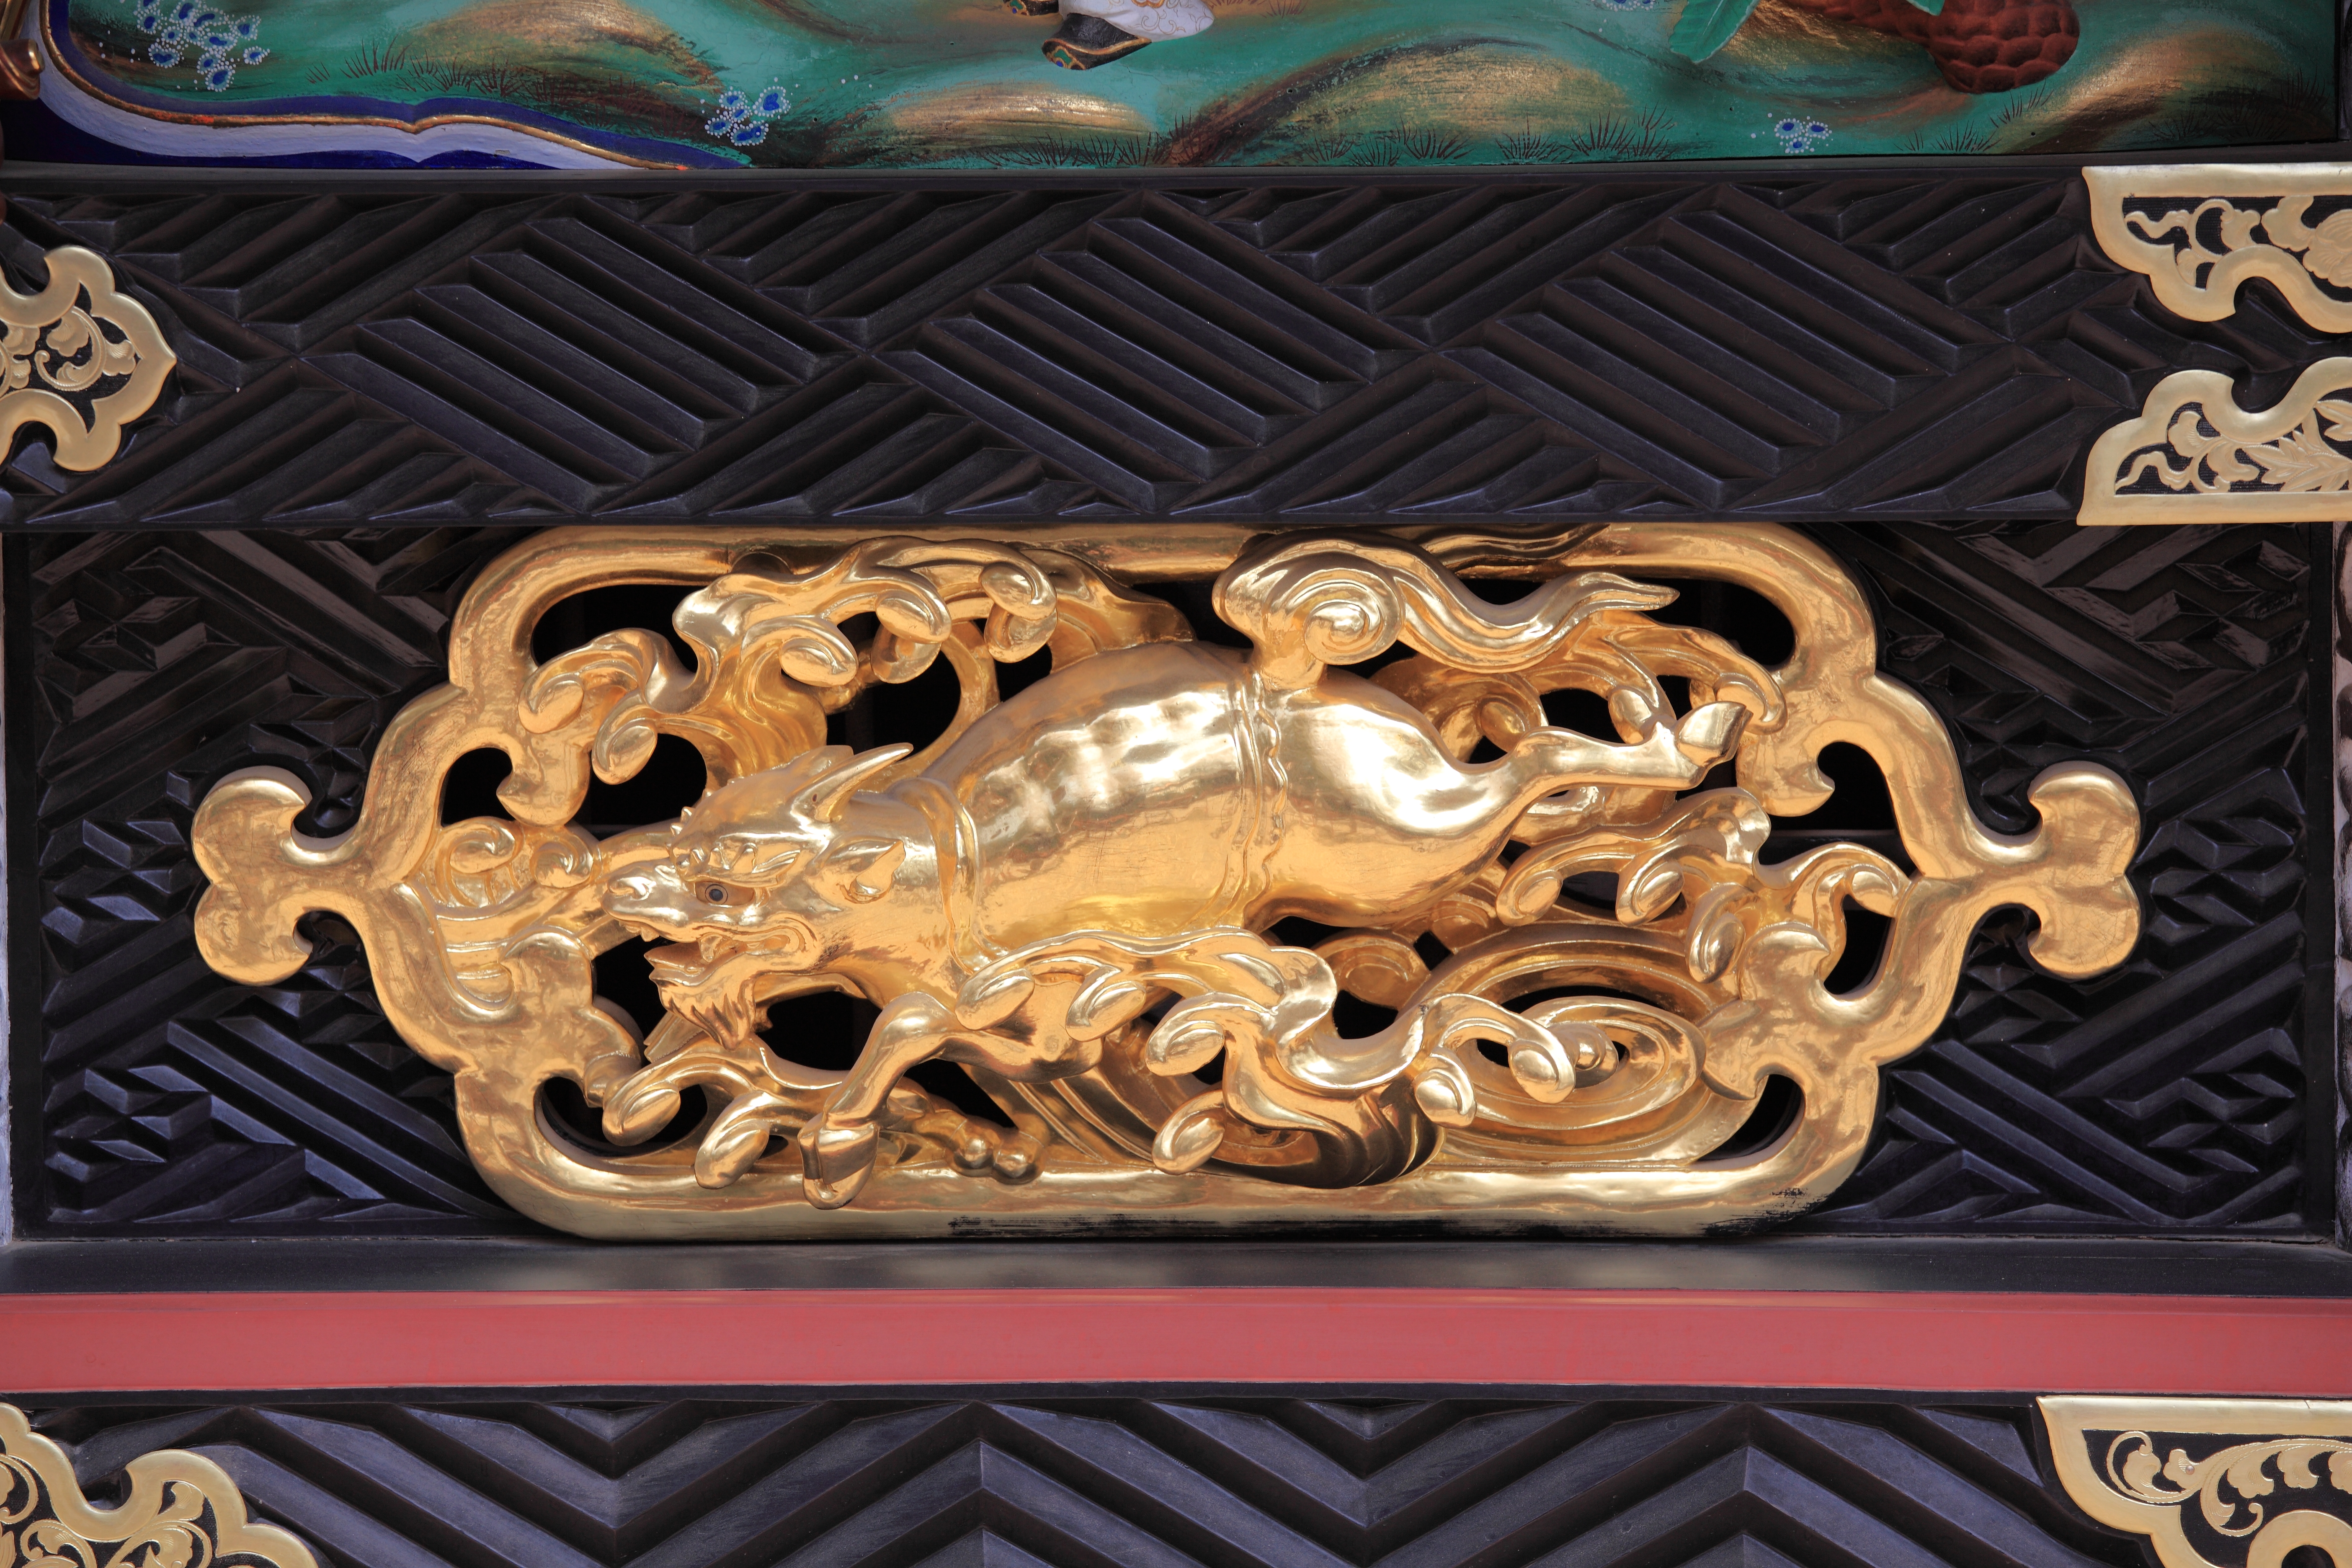
architecture, high, exterior, religious, design, temple, japanese, 5d, hires, carving, markii, hi, res, resolution, saitama, kumagaya, menumashoudenzan